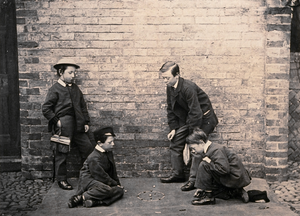
La psychologie de l'adolescent, discipline apparentée à la psychologie de l'enfant, a pour objet d'étude les processus de pensée et les comportements de l'adolescent, son développement psychologique et ses problèmes éventuels.